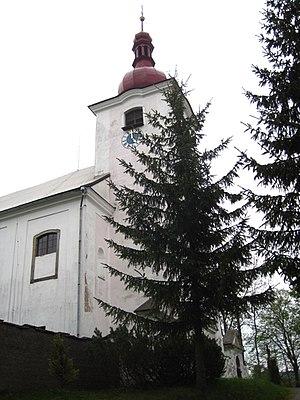
Sedloňov est une commune du district de Rychnov nad Kněžnou, dans la région de Hradec Králové, en République tchèque. Sa population s'élevait à 220 habitants en 2017.